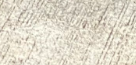
Surface type: concrete